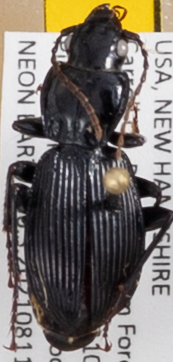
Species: Pterostichus coracinus
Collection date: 2021-08-11
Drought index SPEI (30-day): -0.064
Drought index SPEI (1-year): -1.01
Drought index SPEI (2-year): -0.492